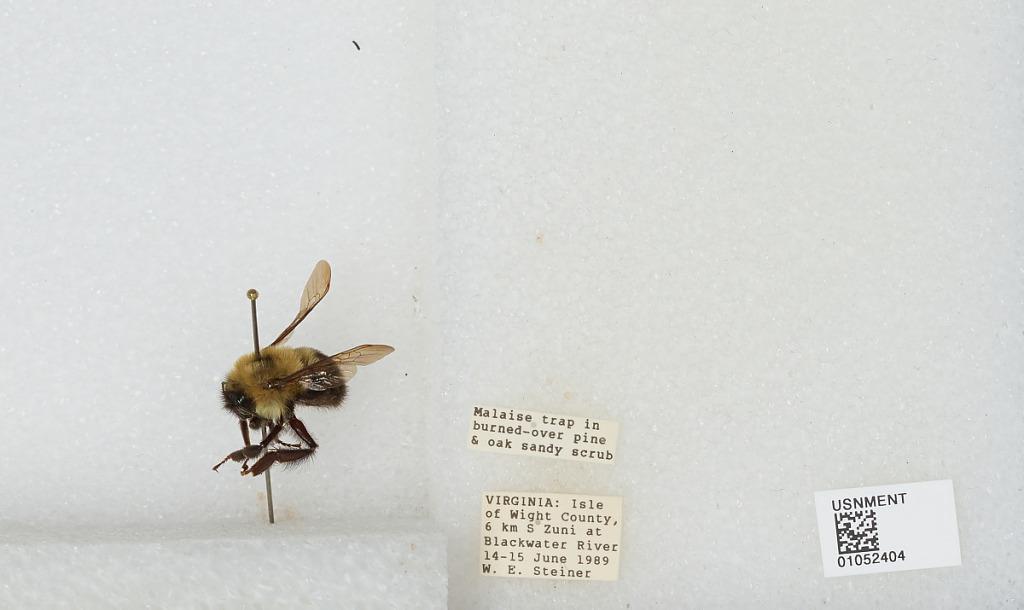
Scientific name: Bombus sp.
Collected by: W. Steiner
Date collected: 1989-6-14
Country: United States
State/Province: Virginia
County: Isle of Wight
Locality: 6 kilometers South of Zuni at Blackwater River
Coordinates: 36.8236, -76.8553